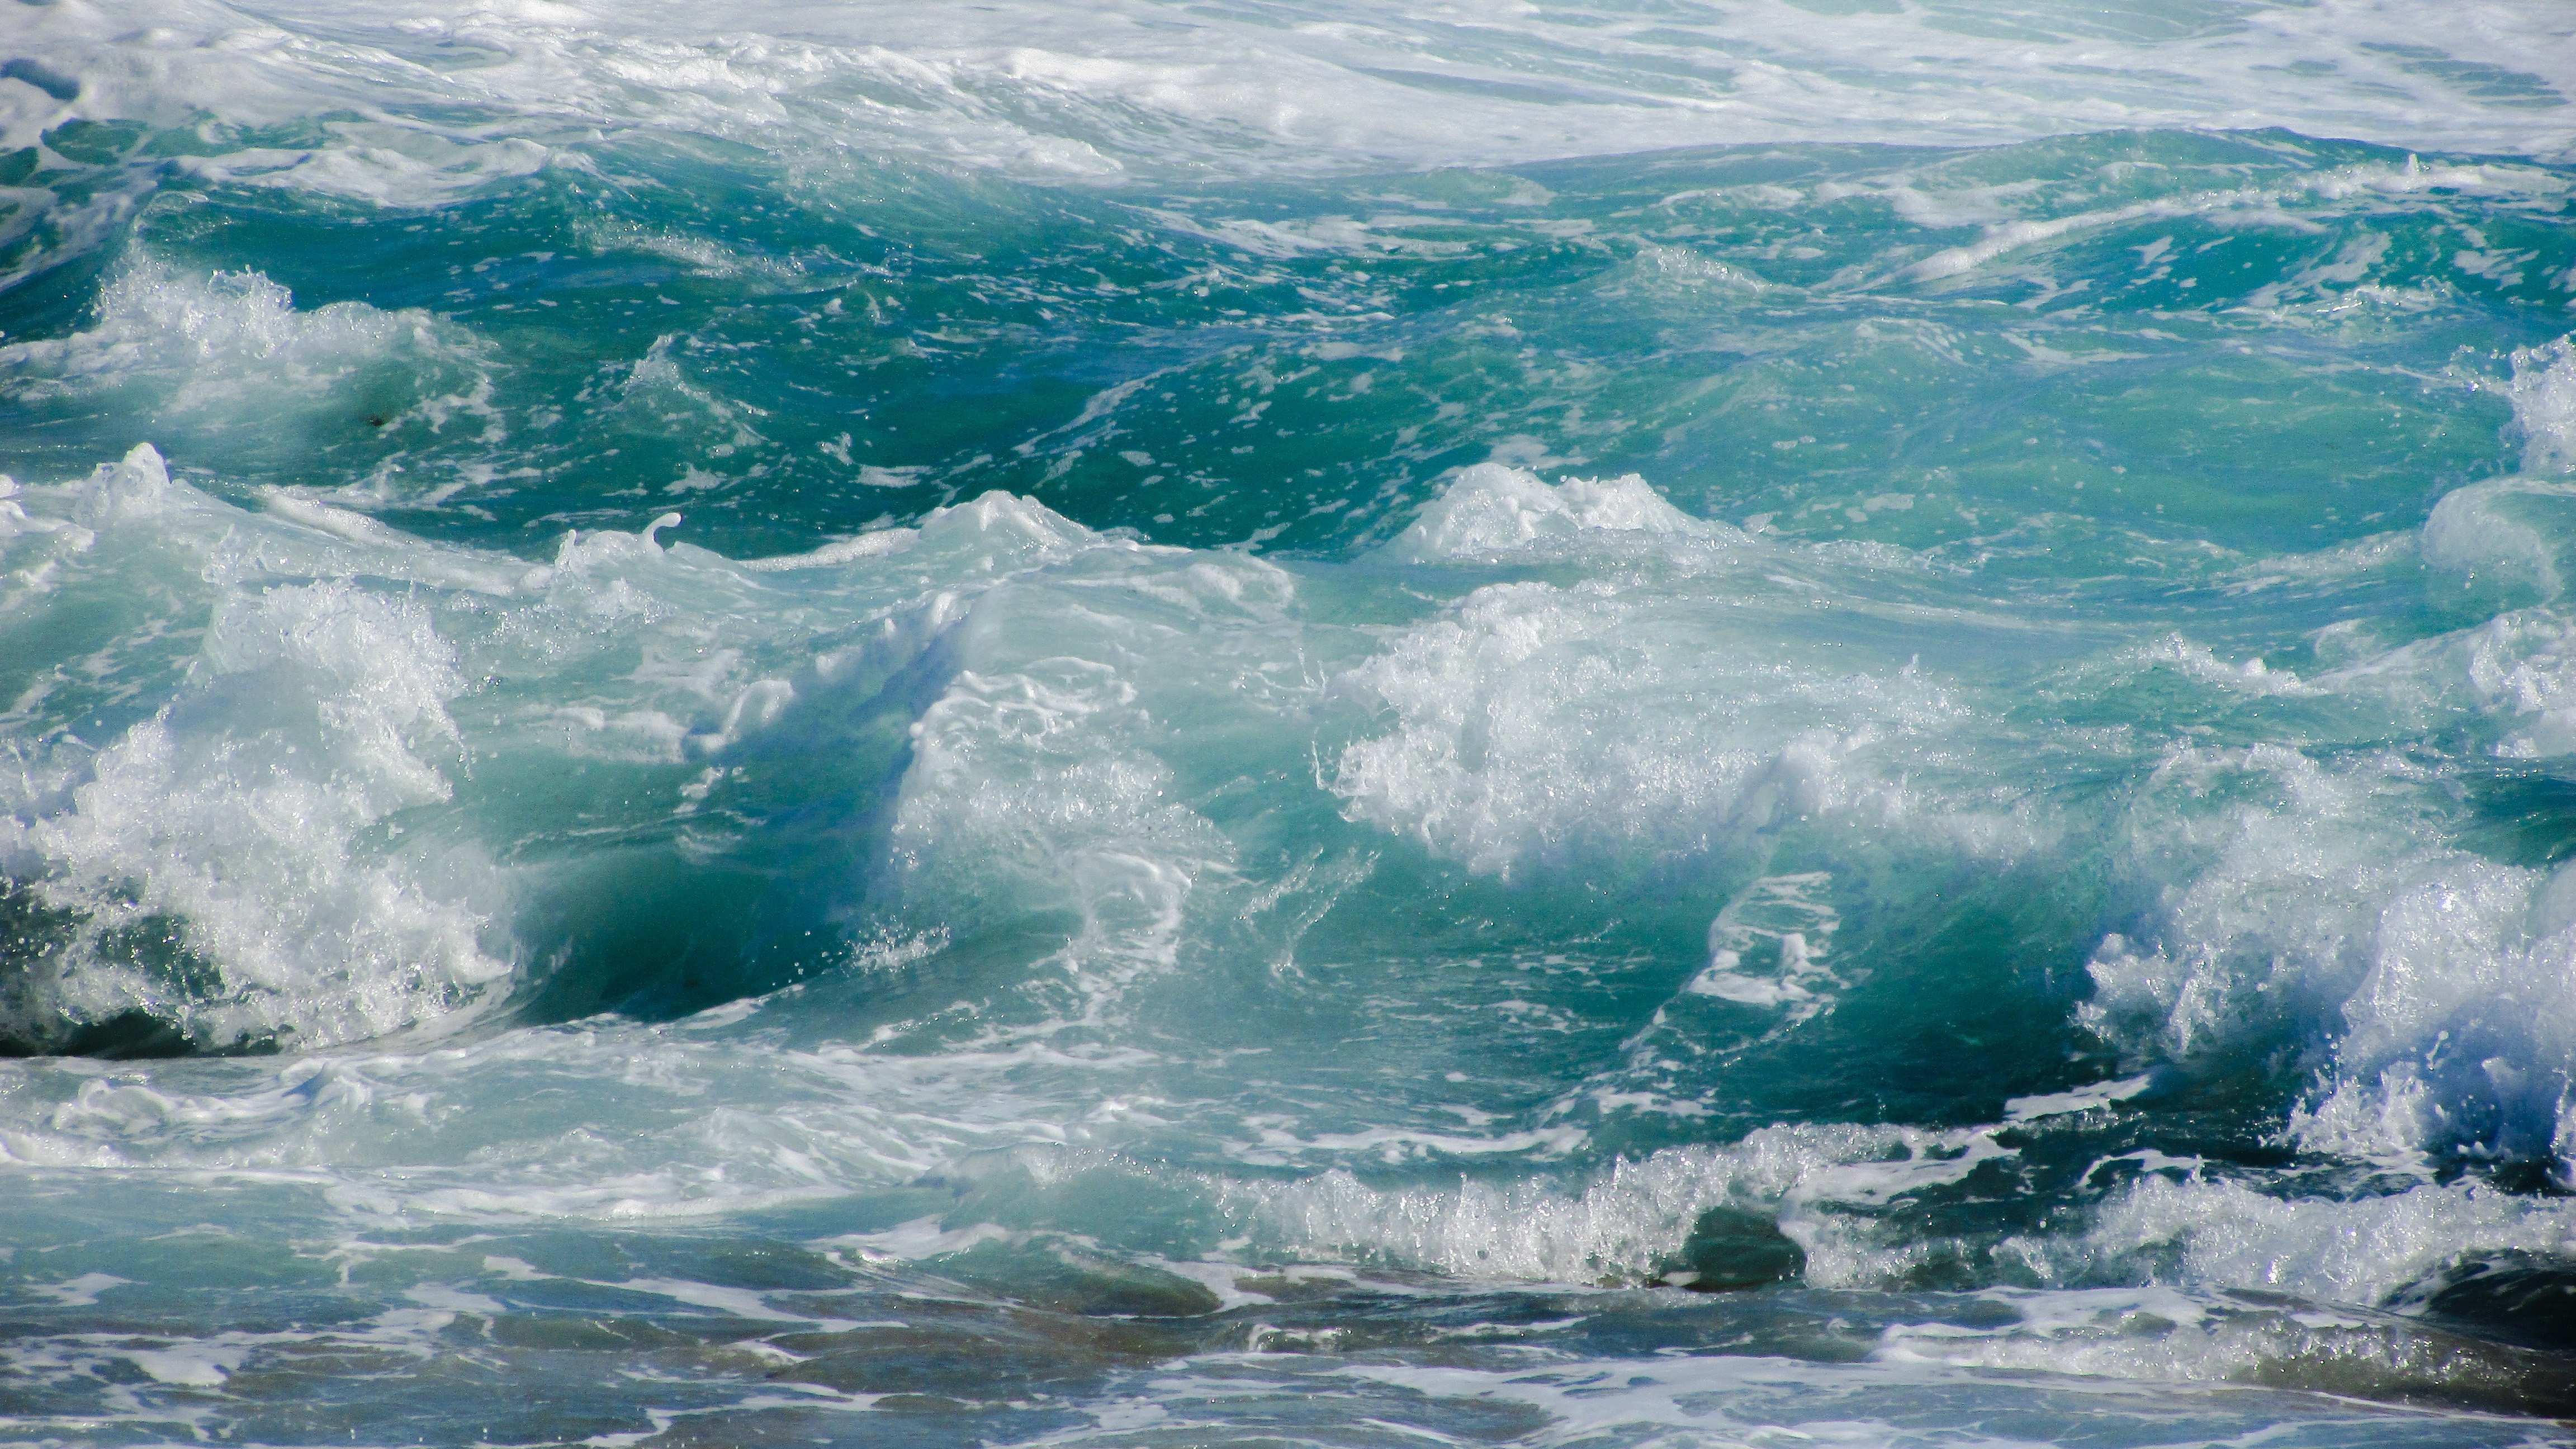
beach, sea, coast, nature, ocean, wave, foam, ice, spray, rapid, blue, arctic, energy, power, smashing, arctic ocean, geological phenomenon, wind wave, ice cap, polar ice cap